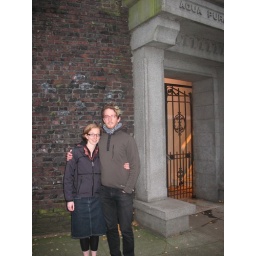
Me and Chlo at a famous water tower in a park in Seattle.